Panache

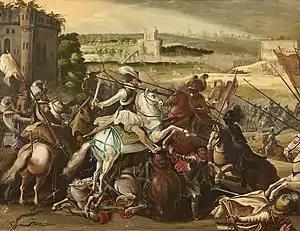
Henry IV of France in battle, wearing white plume

Panache is a word of French origin that carries the connotation of flamboyant manner and reckless courage, derived from the helmet-plume worn by cavalrymen in the Early Modern period.